Bojangles Coliseum

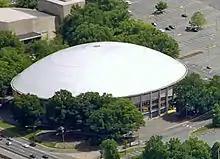
Bojangles' Coliseum in 2007

In 2005, the Checkers departed Cricket Arena for the newly opened Charlotte Bobcats Arena, now Spectrum Center. Due to this, the Coliseum was left without a permanent tenant for a decade. The building remained open as a venue for medium-sized concerts and stage shows which would not be suitable for the Spectrum, as well as high school and some college sporting events, along with local attractions. In 2008, Bojangles Restaurants, Inc., based in Charlotte, bought the naming rights.